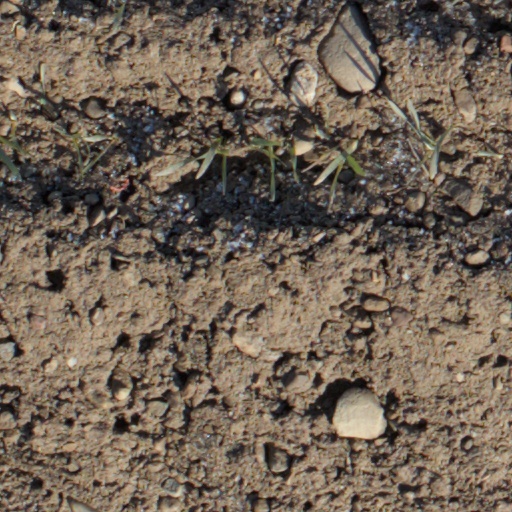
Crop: wheat